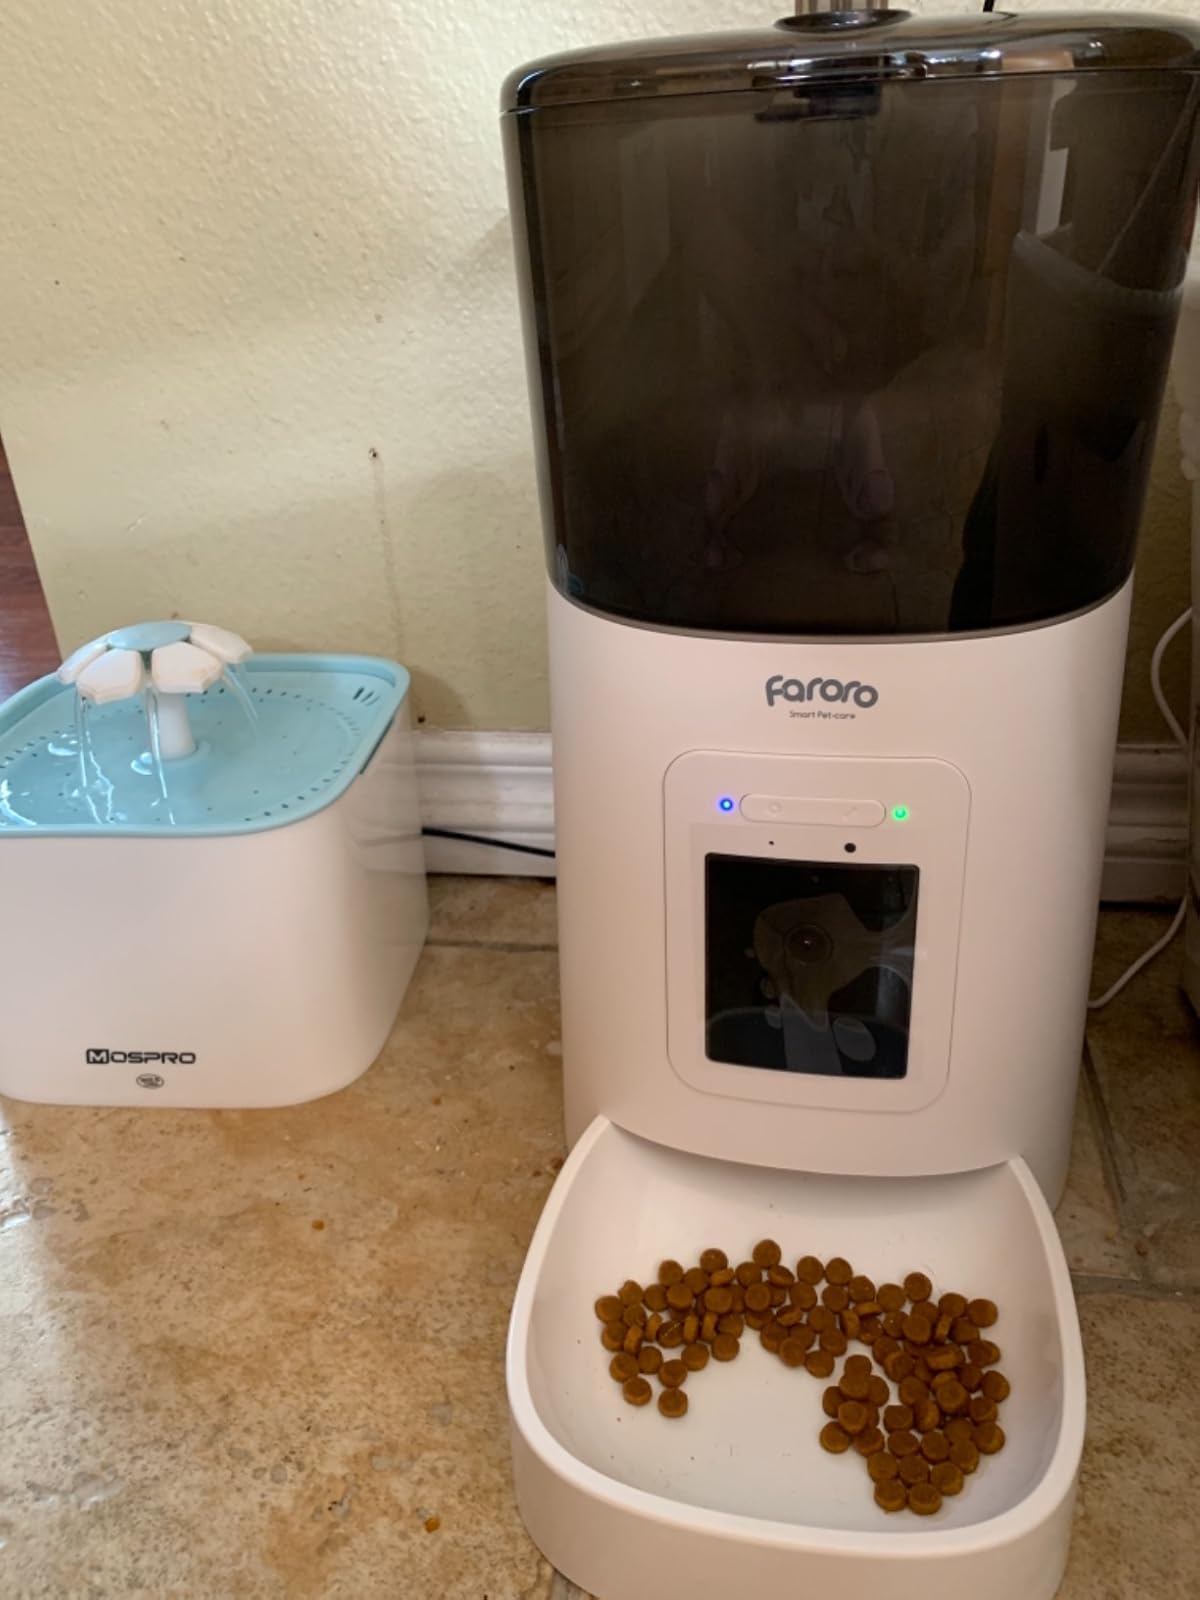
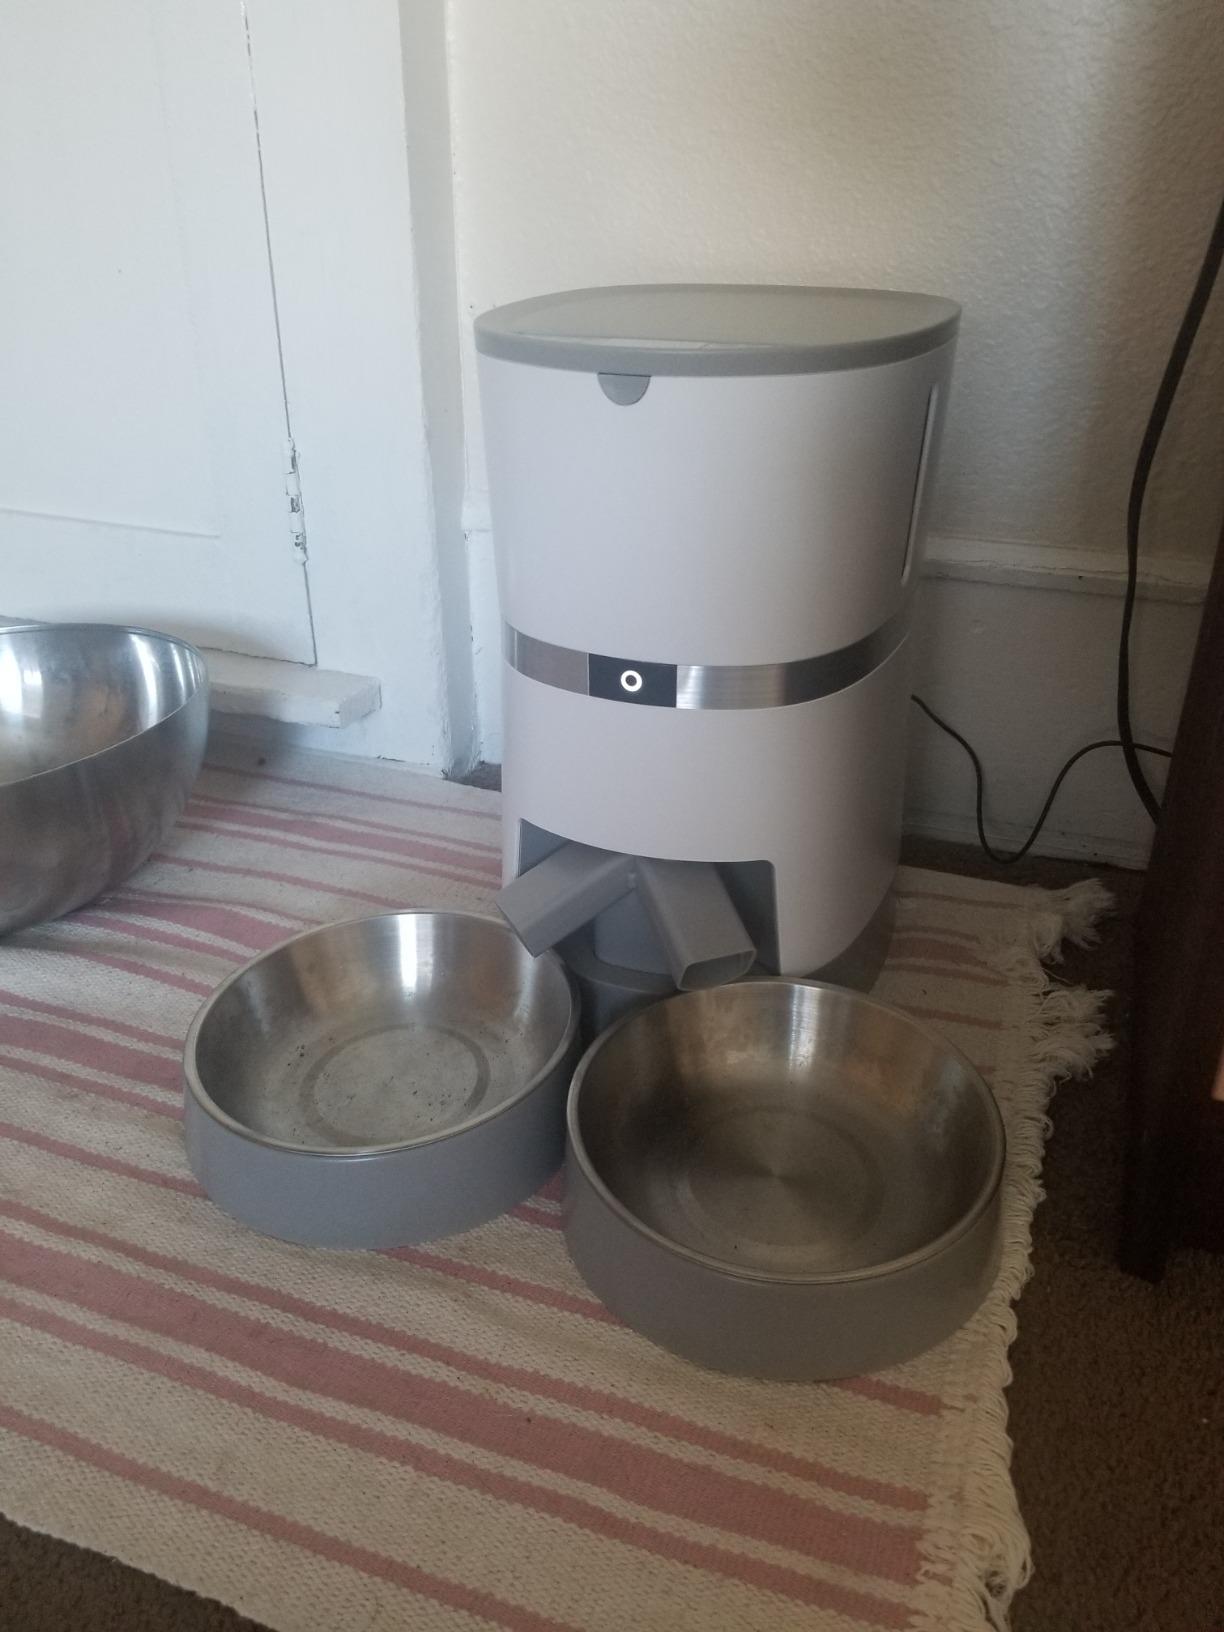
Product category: items_feeder
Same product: no